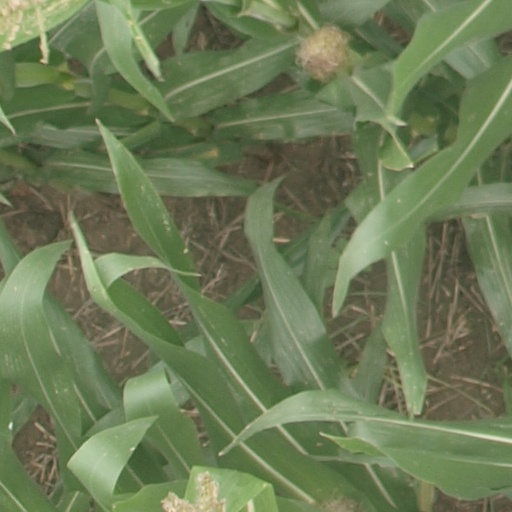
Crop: maize; corn